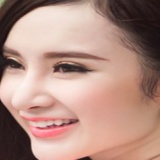
diễn viên Angela Phương Trinh